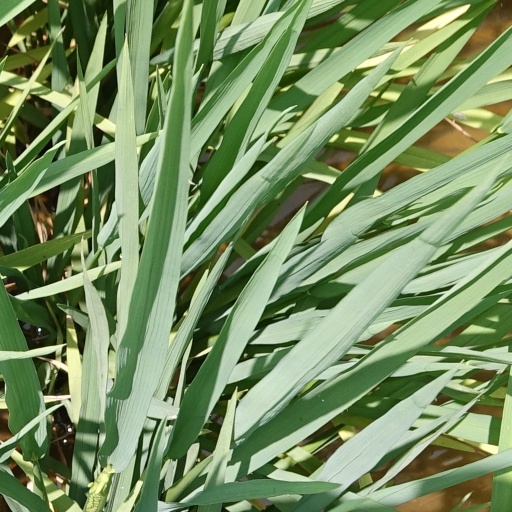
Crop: rice